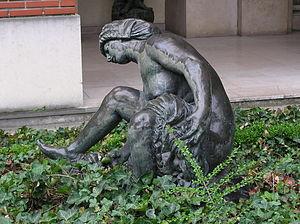
Le musée Bourdelle est situé au nᵒ 18 de la rue Antoine-Bourdelle dans le 15ᵉ arrondissement de Paris. Il est installé dans les appartements, ateliers et jardins où Antoine Bourdelle vécut et travailla dès 1885 à l'adresse de l'époque, nᵒ 16 impasse du Maine.